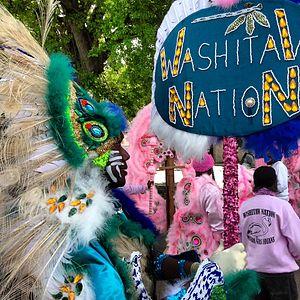
La Nation Washitaw ou Empire Washitaw de Dugdahmoundyah est un groupe d'Afro-Américains, lié au Temple de la science maure d'Amérique, se réclamant être une nation souveraine d'Amérindiens, à l'intérieur du territoire des États-Unis. Leur nom vient de celui du peuple Ouachita, qui vit près de la rivière, ville et comté du même nom. Le groupe fait partie du mouvement citoyen souverain, un mouvement dont les membres croient généralement qu'ils ne sont soumis à aucun statut ou procédure au niveau fédéral, étatique ou municipal.